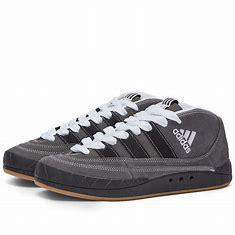
Brand: Adidas
Model: Adimatic